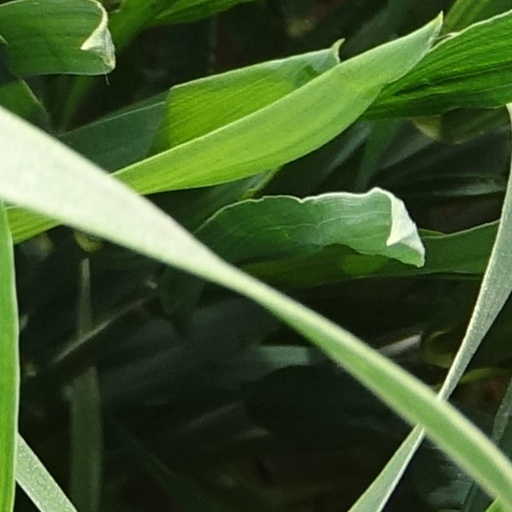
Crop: wheat